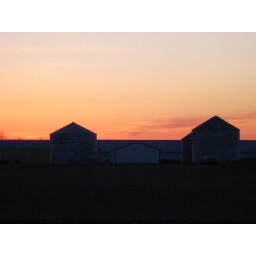
A chicken house in Portland, In.